Francesco Simonazzi

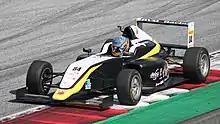
Simonazzi racing att the Red Bull Ring during the 2021 Italian F4 Championship

The following year, Simonazzi once again raced in the Italian F4 Championship. He remained with BVM and scored 28 points, having competed in merely four of the seven rounds, which left him 14th at season's end.